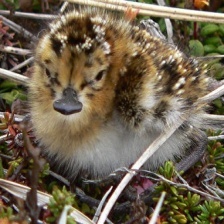
Species: SPOON BILED SANDPIPER
Scientific name: CALIDRIS PYGMAEA
ImageNet parent category: red-backed_sandpiper